Isabel McCorkindale

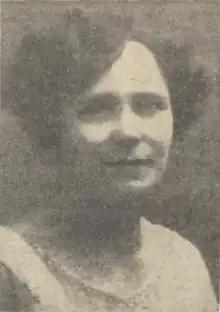
McCorkindale in 1934

Isabella McCorkindale (1885–1971), known as Isabel McCorkindale, was a Scottish-born Australian temperance, women's suffrage and women's rights activist. She was a leader in both the Women's Christian Temperance Union of Australasia (WCTUA) and the World Women's Christian Temperance Union (WWCTU). As director of scientific temperance education for the WCTUA, she spent more than 40 years working to educate young people about the health and social consequences of alcohol abuse. She was international president of WWCTU from 1959 to 1962, after serving as vice-president from 1947 to 1959. She then served as national president for the Australian WCTU from 1963 to 1966. In 1961, she was appointed a Member of the Order of the British Empire for her work.